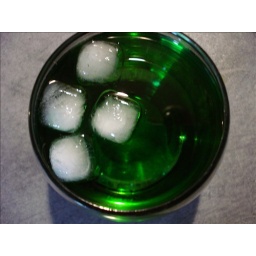
Weird blue vodka in tiny bottles + apple juice = awesome!